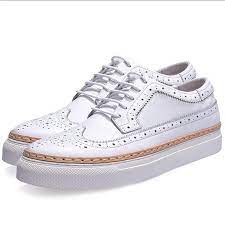
Label: Brogue